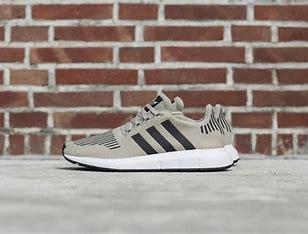
Brand: Adidas
Model: Swift Run